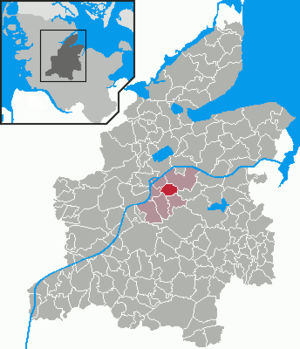
Ostenfeld (Rendsburg) est une municipalité allemande située dans le land du Schleswig-Holstein et dans l'arrondissement de Rendsburg-Eckernförde. En 2015, sa population est de 569 habitants.